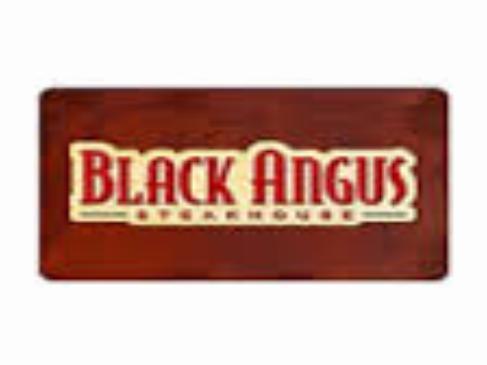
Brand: Black Angus Steakhouse
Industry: Food